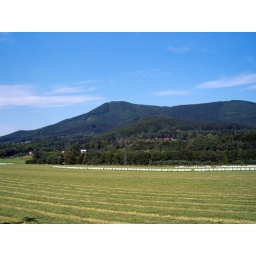
Just mowed grassland at Celadna with plastic packed bales of grass in the backrgound.